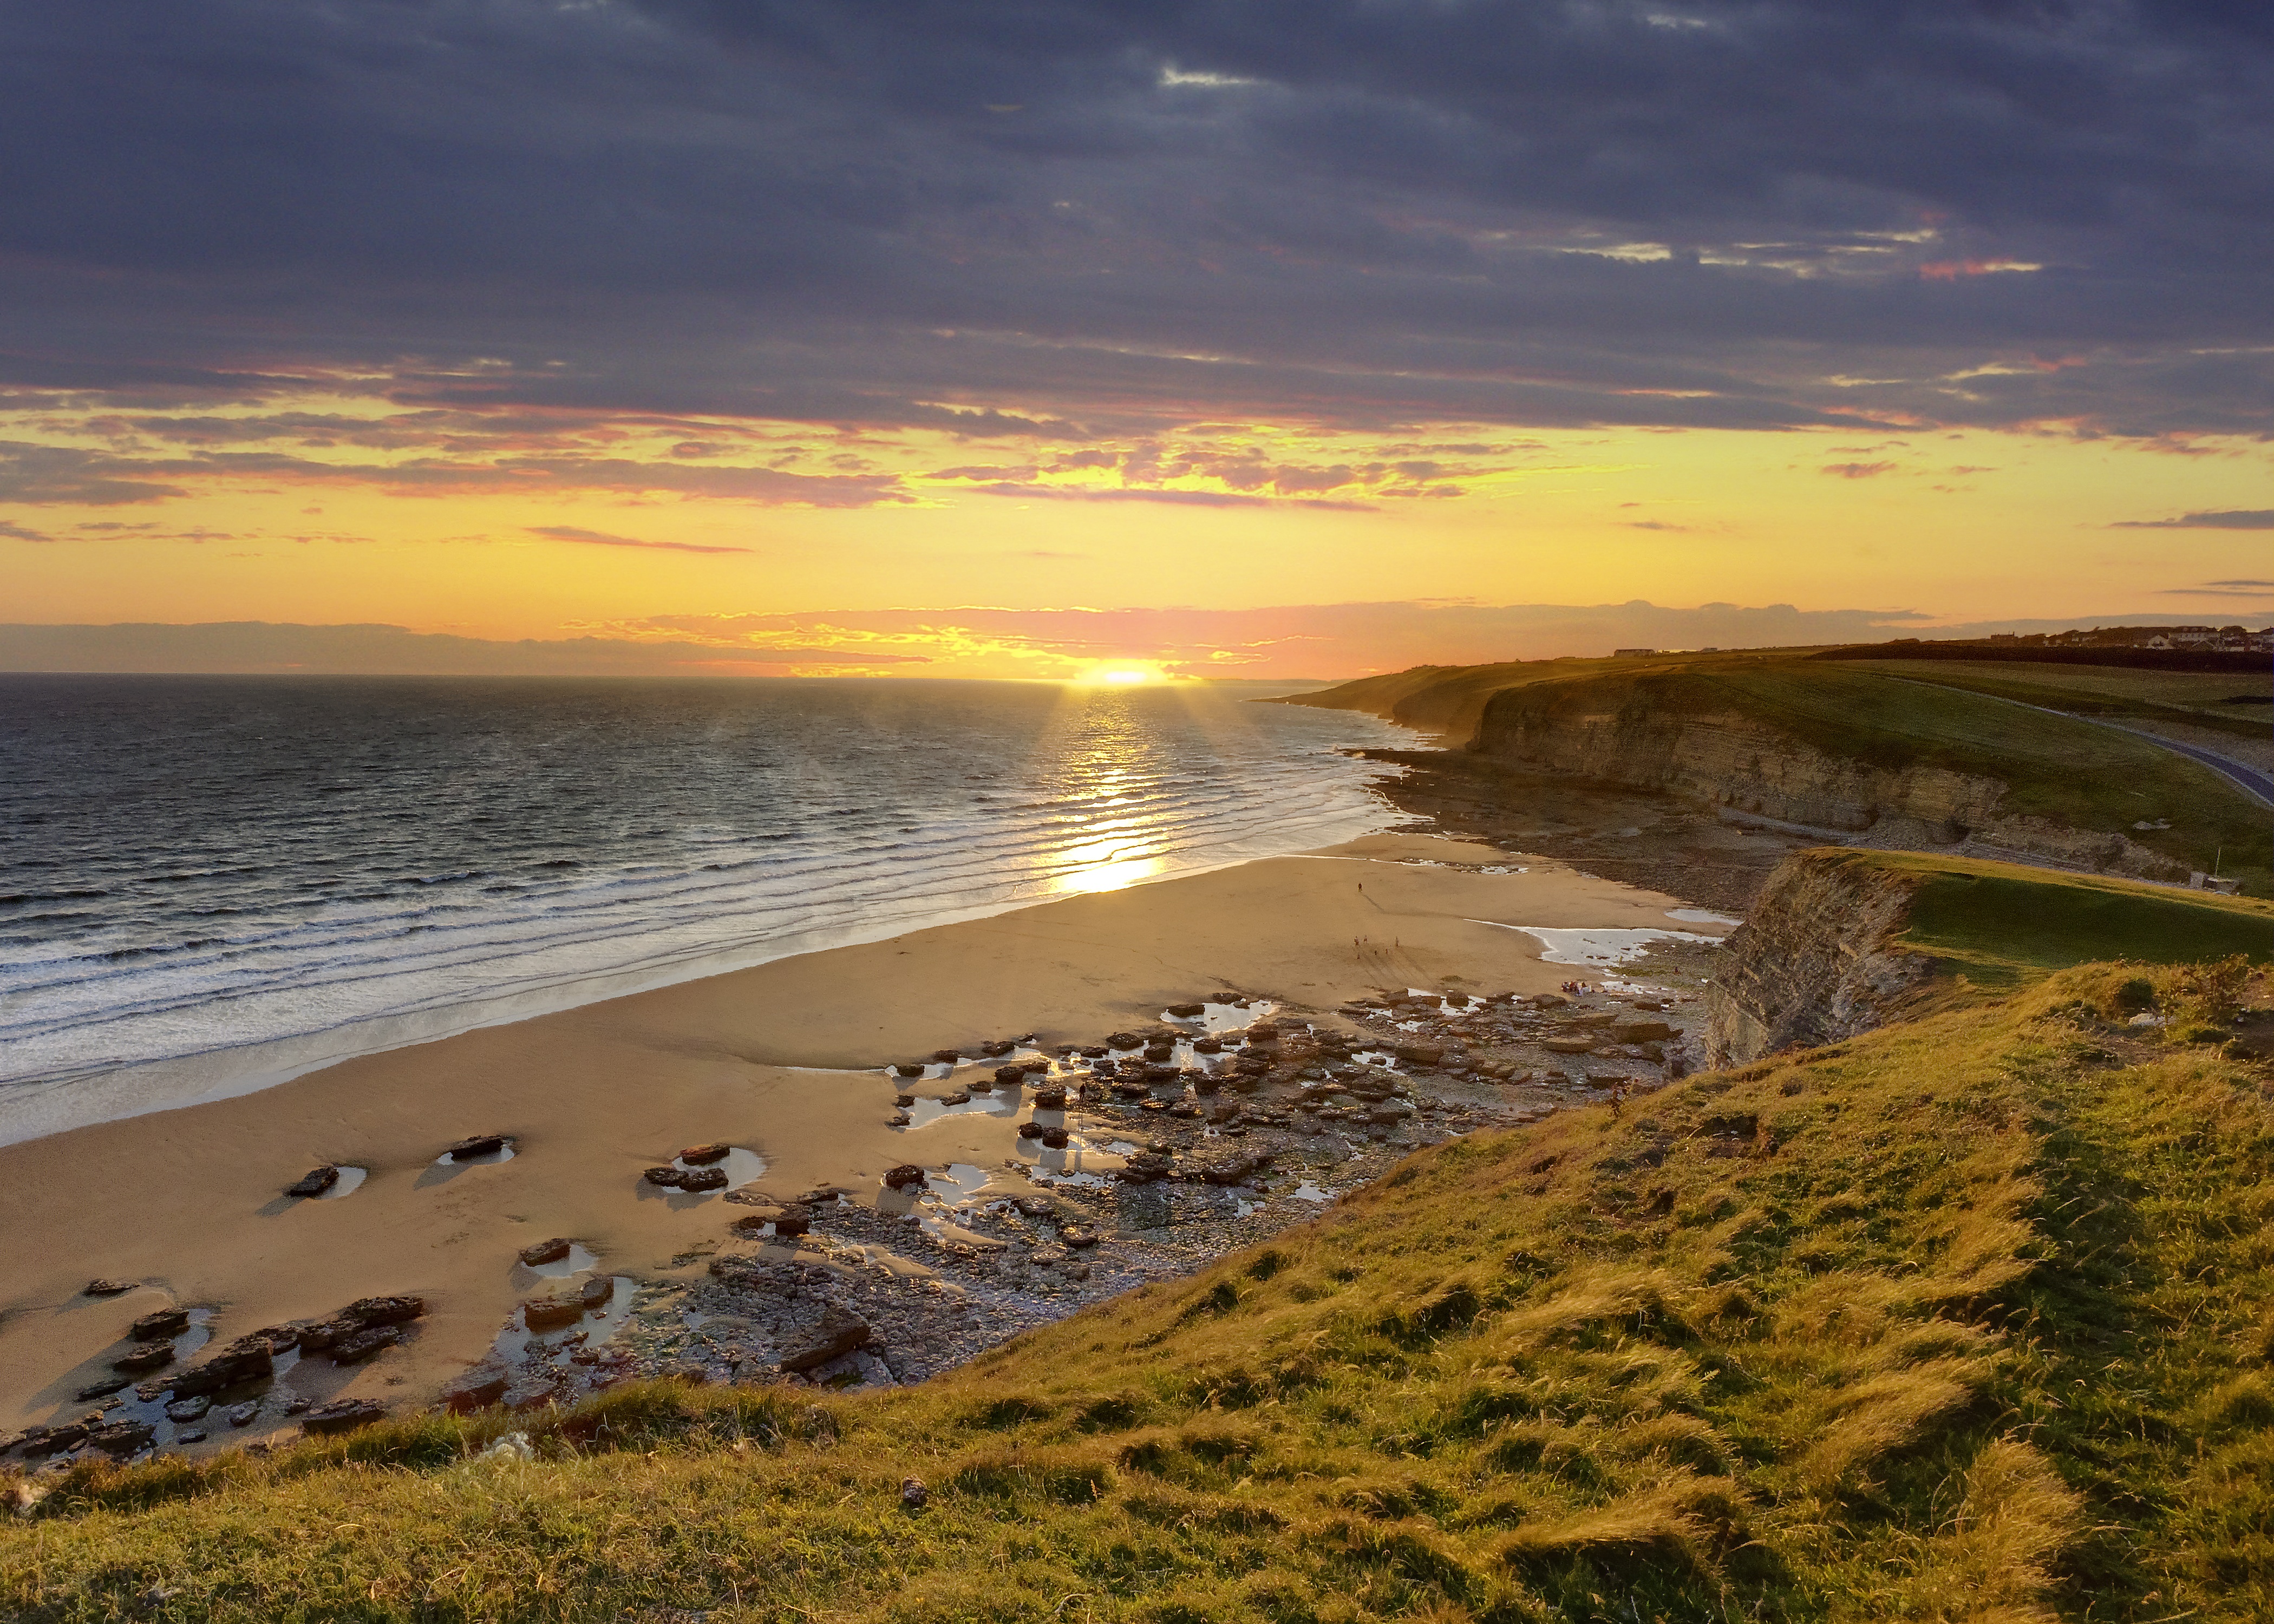
beach, landscape, sea, coast, sand, ocean, horizon, cloud, sun, sunrise, sunset, sunlight, morning, shore, wave, dawn, cliff, dusk, evening, bay, terrain, body of water, cape, south wales, bridgend, wind wave